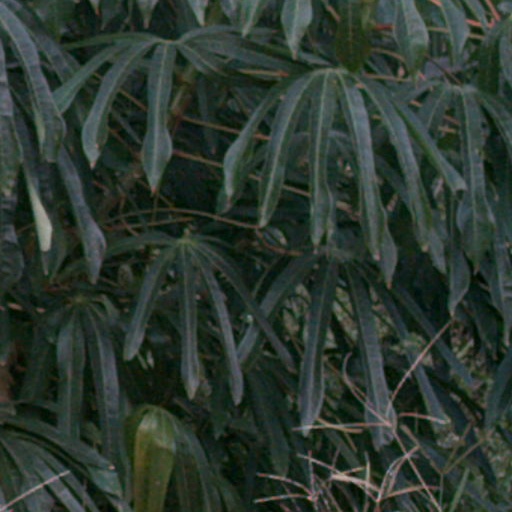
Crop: cassava